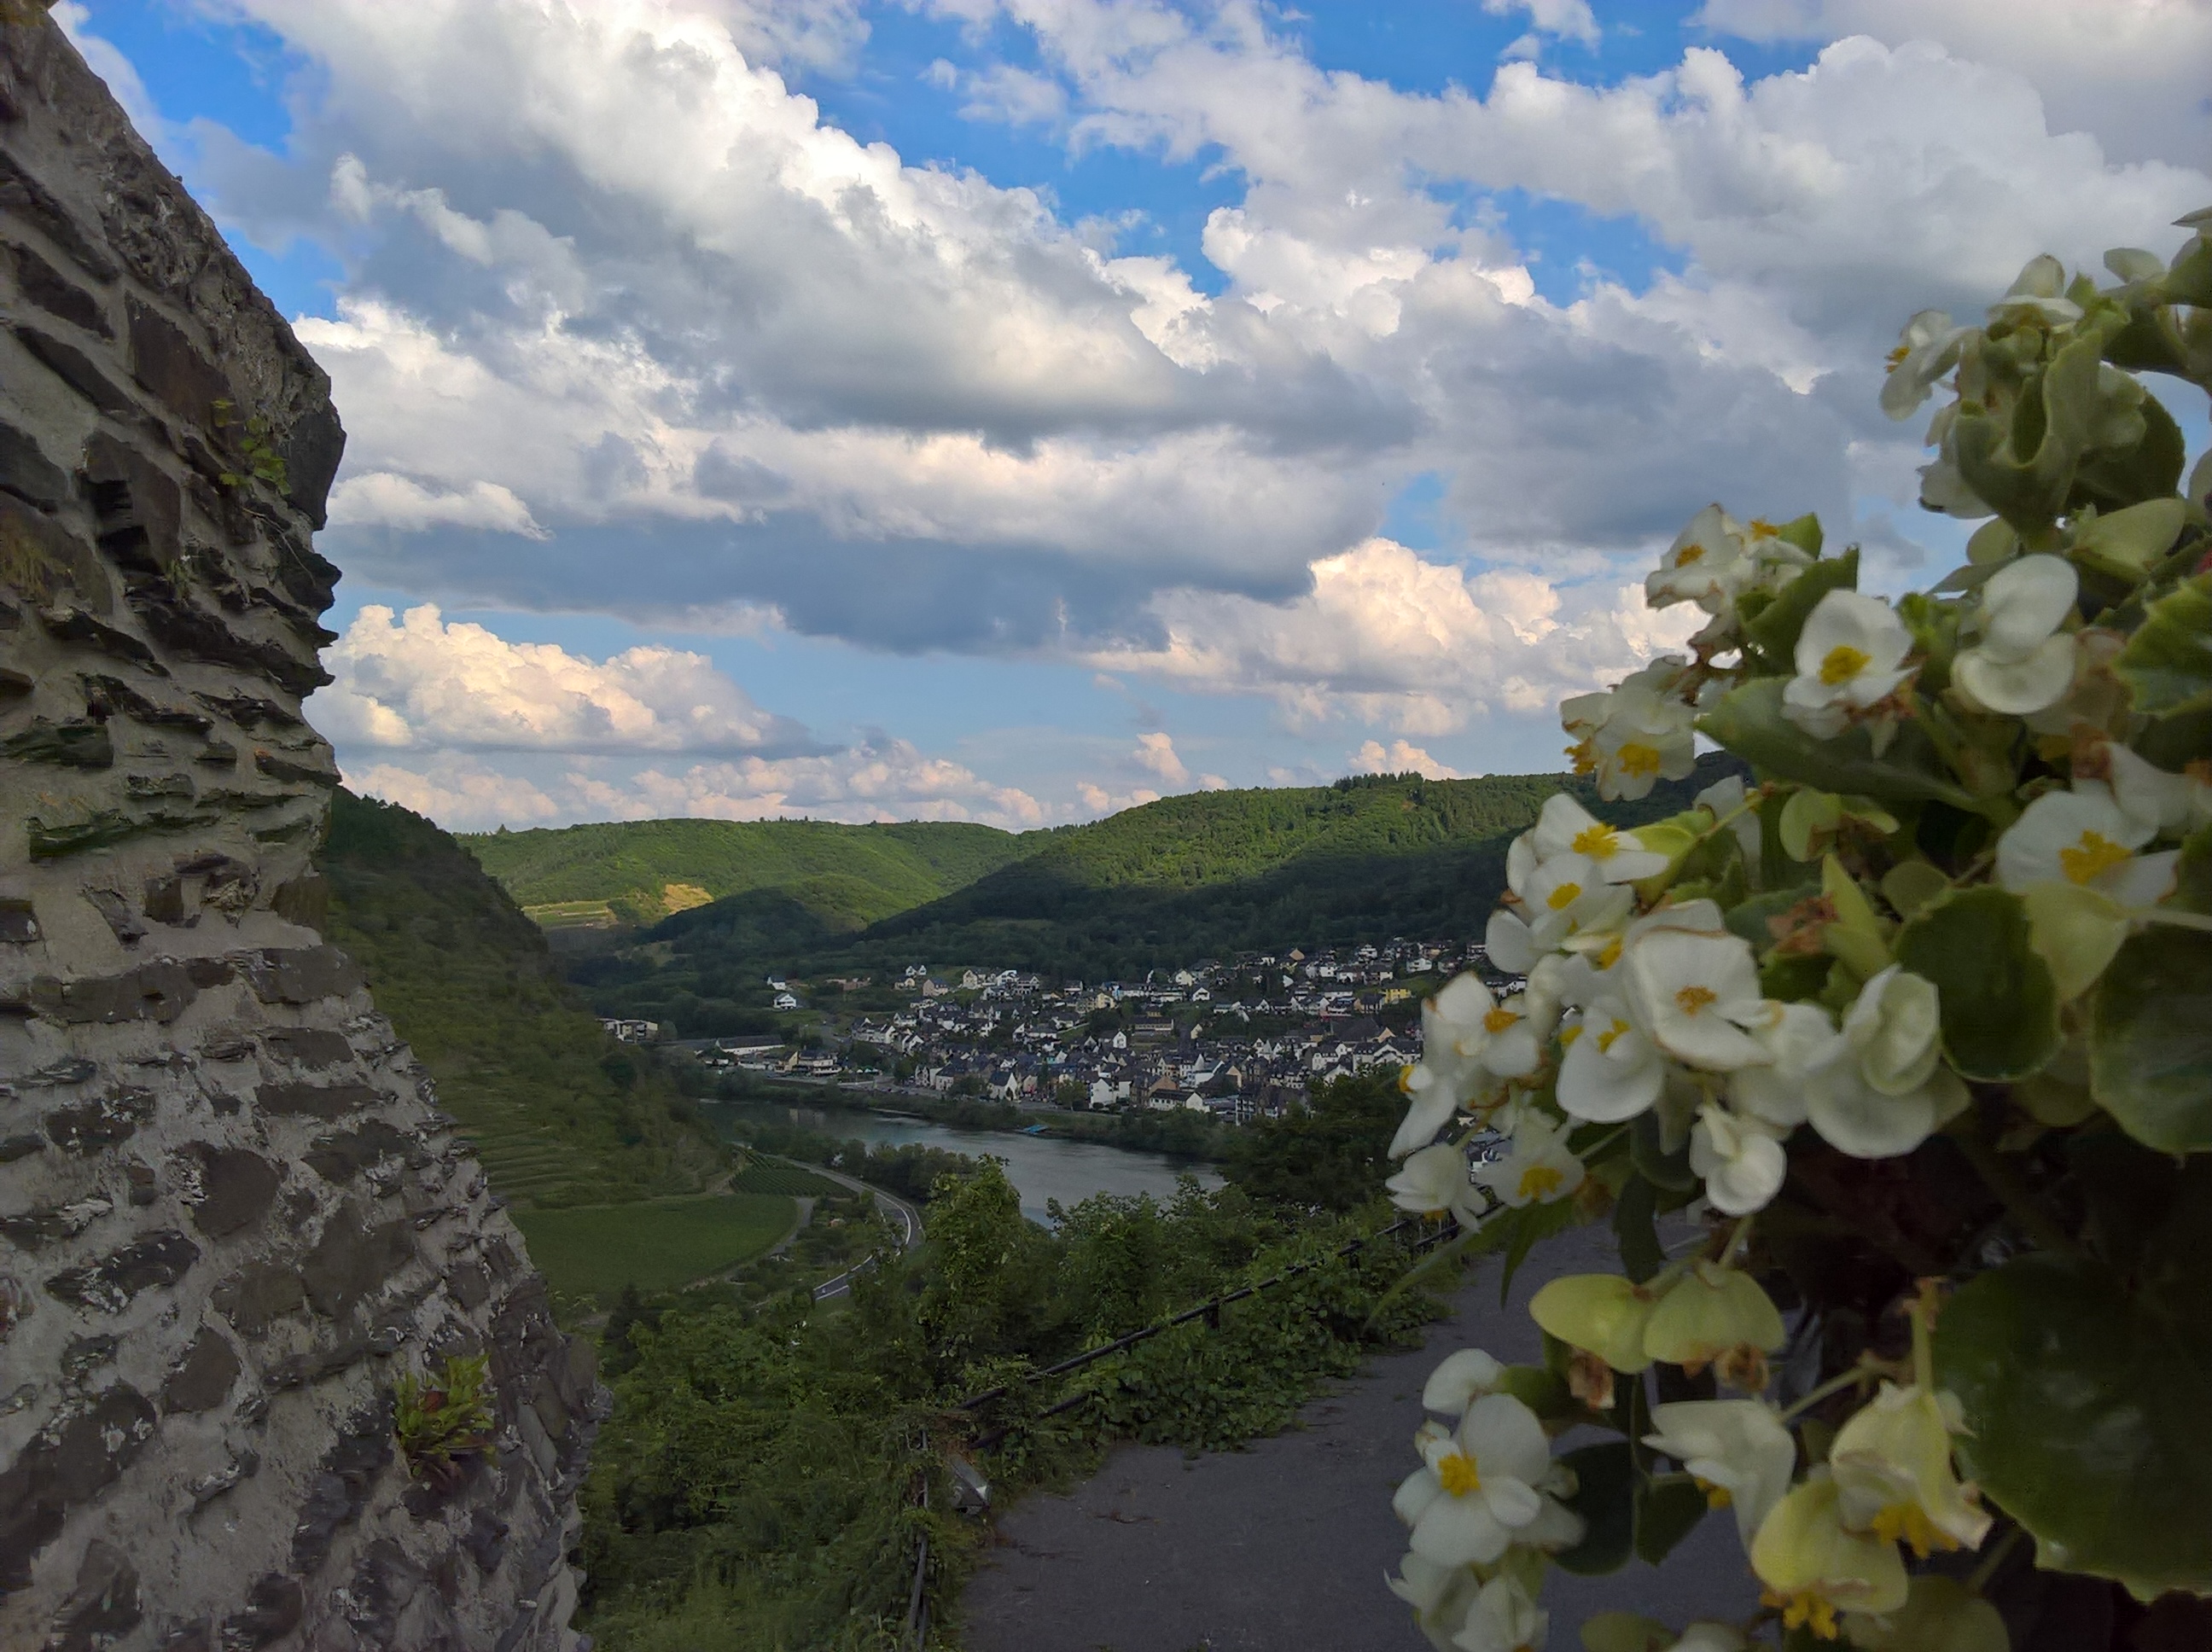
germany, nature, flower, plant, sky, cloud, rock, spring, river, cumulus, tree, landscape, wildflower, meteorological phenomenon